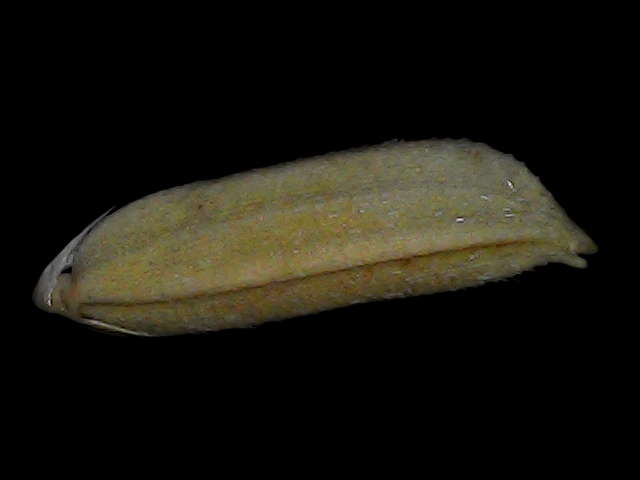
Rice variety: Bd87